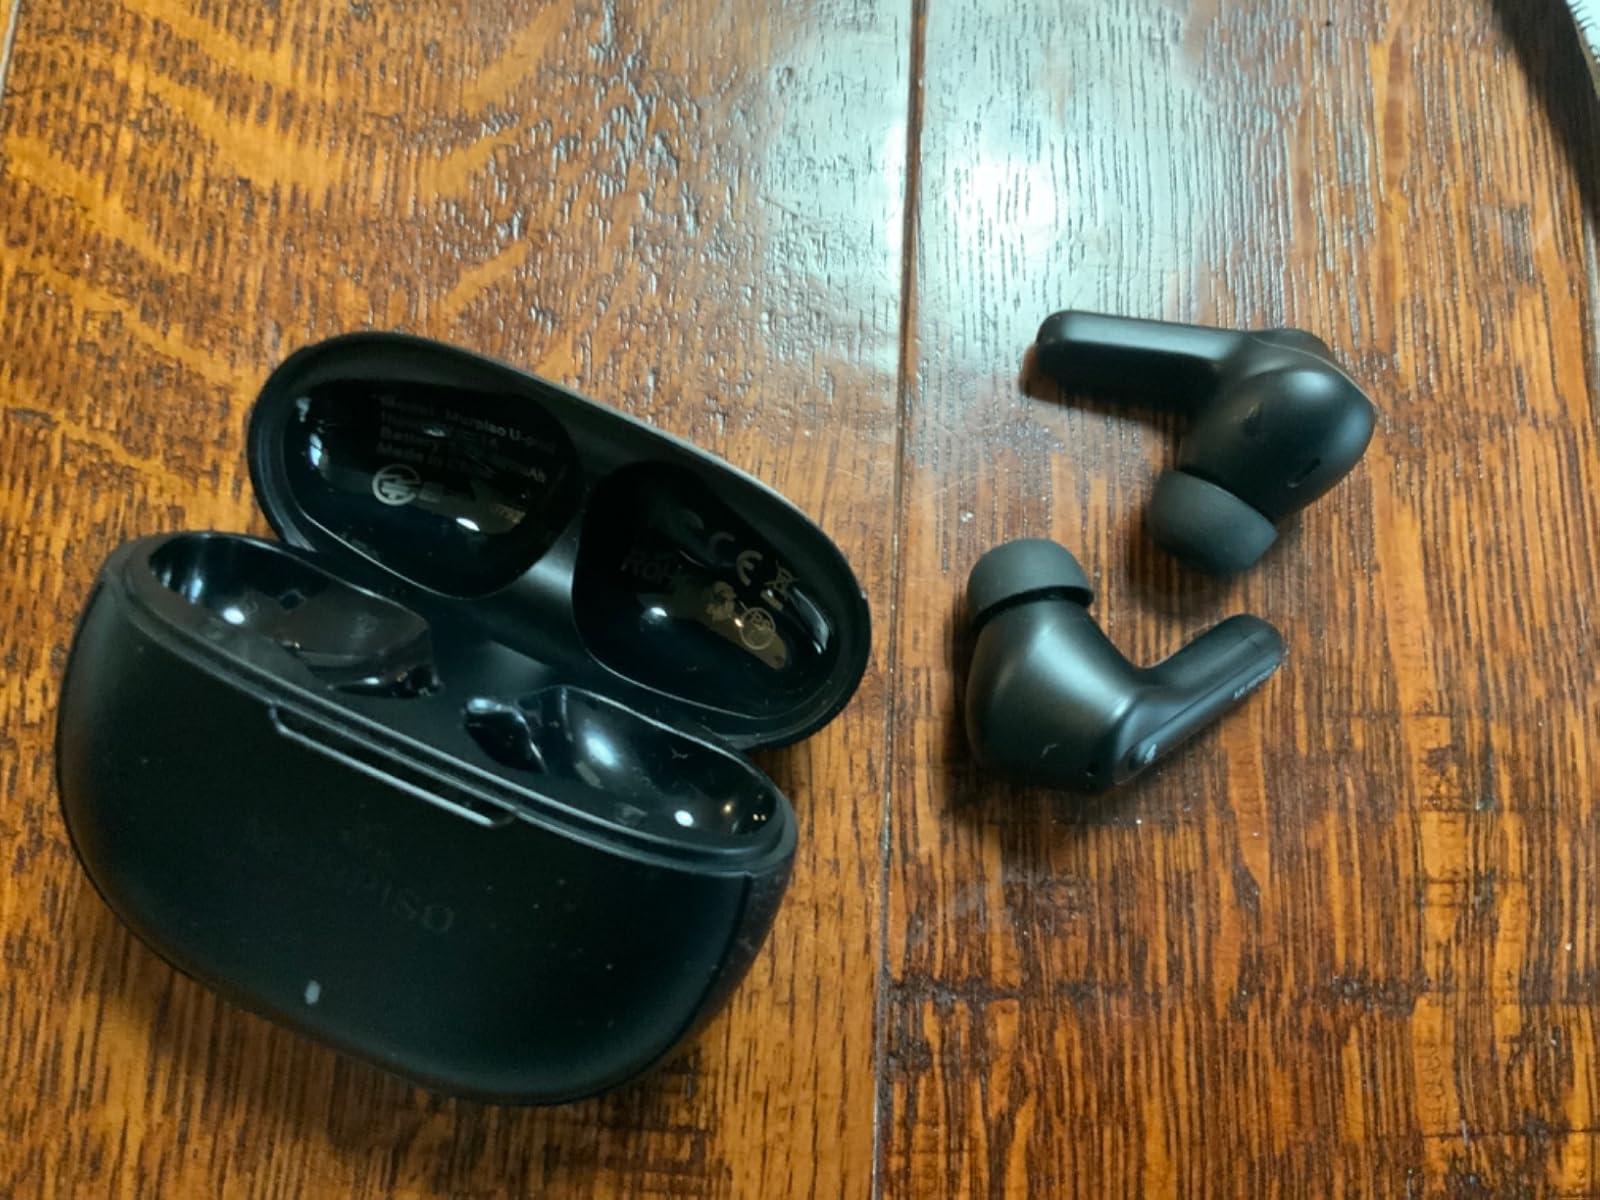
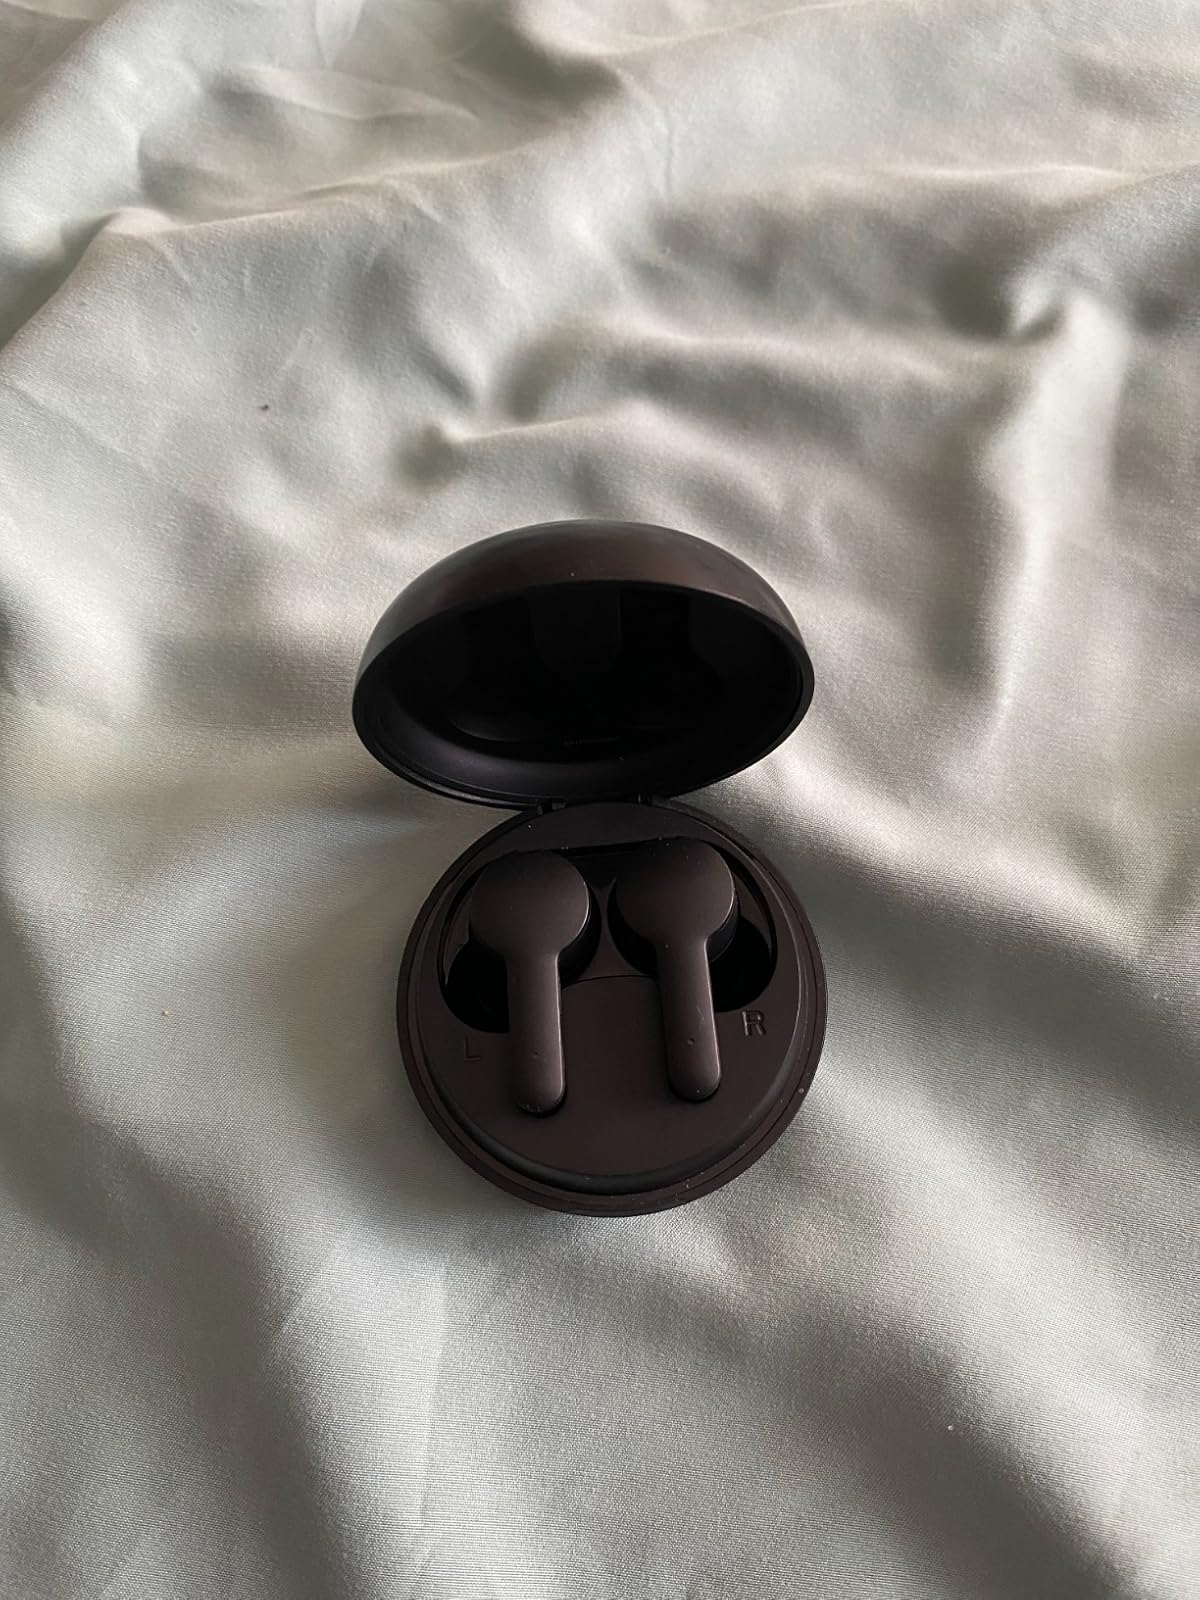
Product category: earbuds
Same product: no